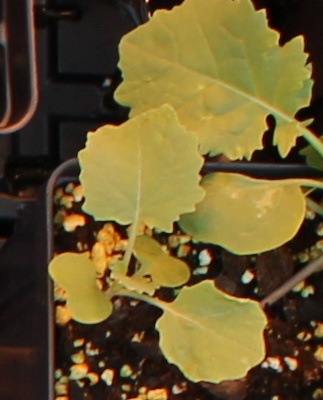
Label: Canola